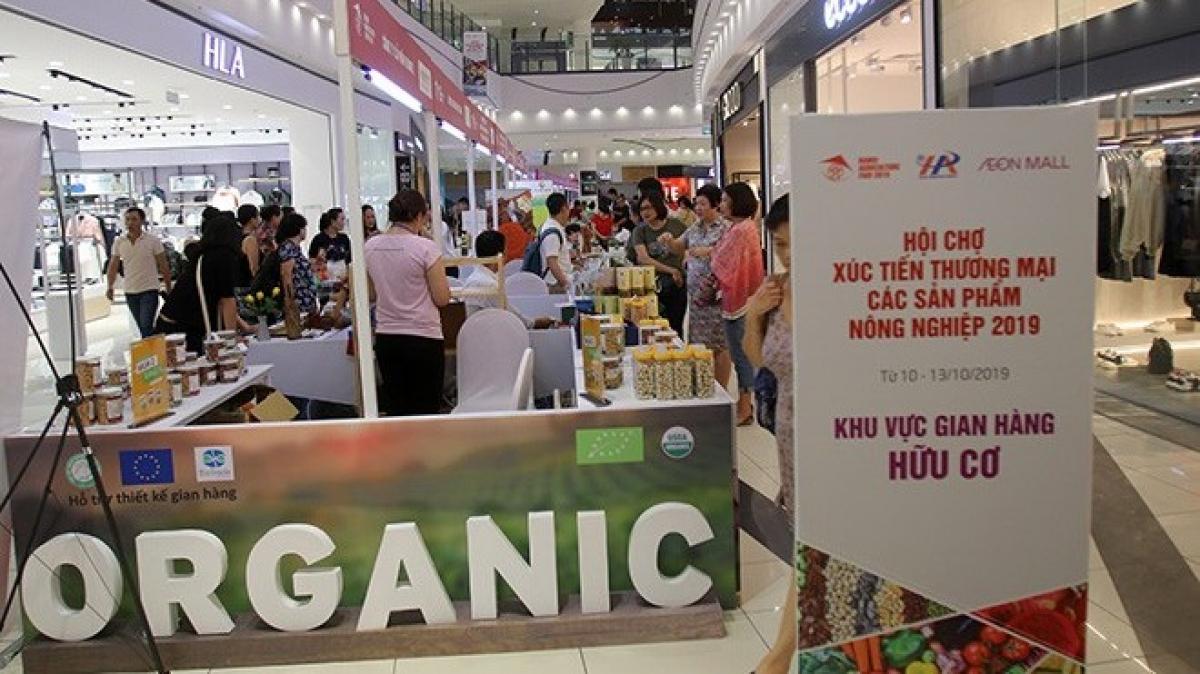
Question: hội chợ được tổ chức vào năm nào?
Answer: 2019